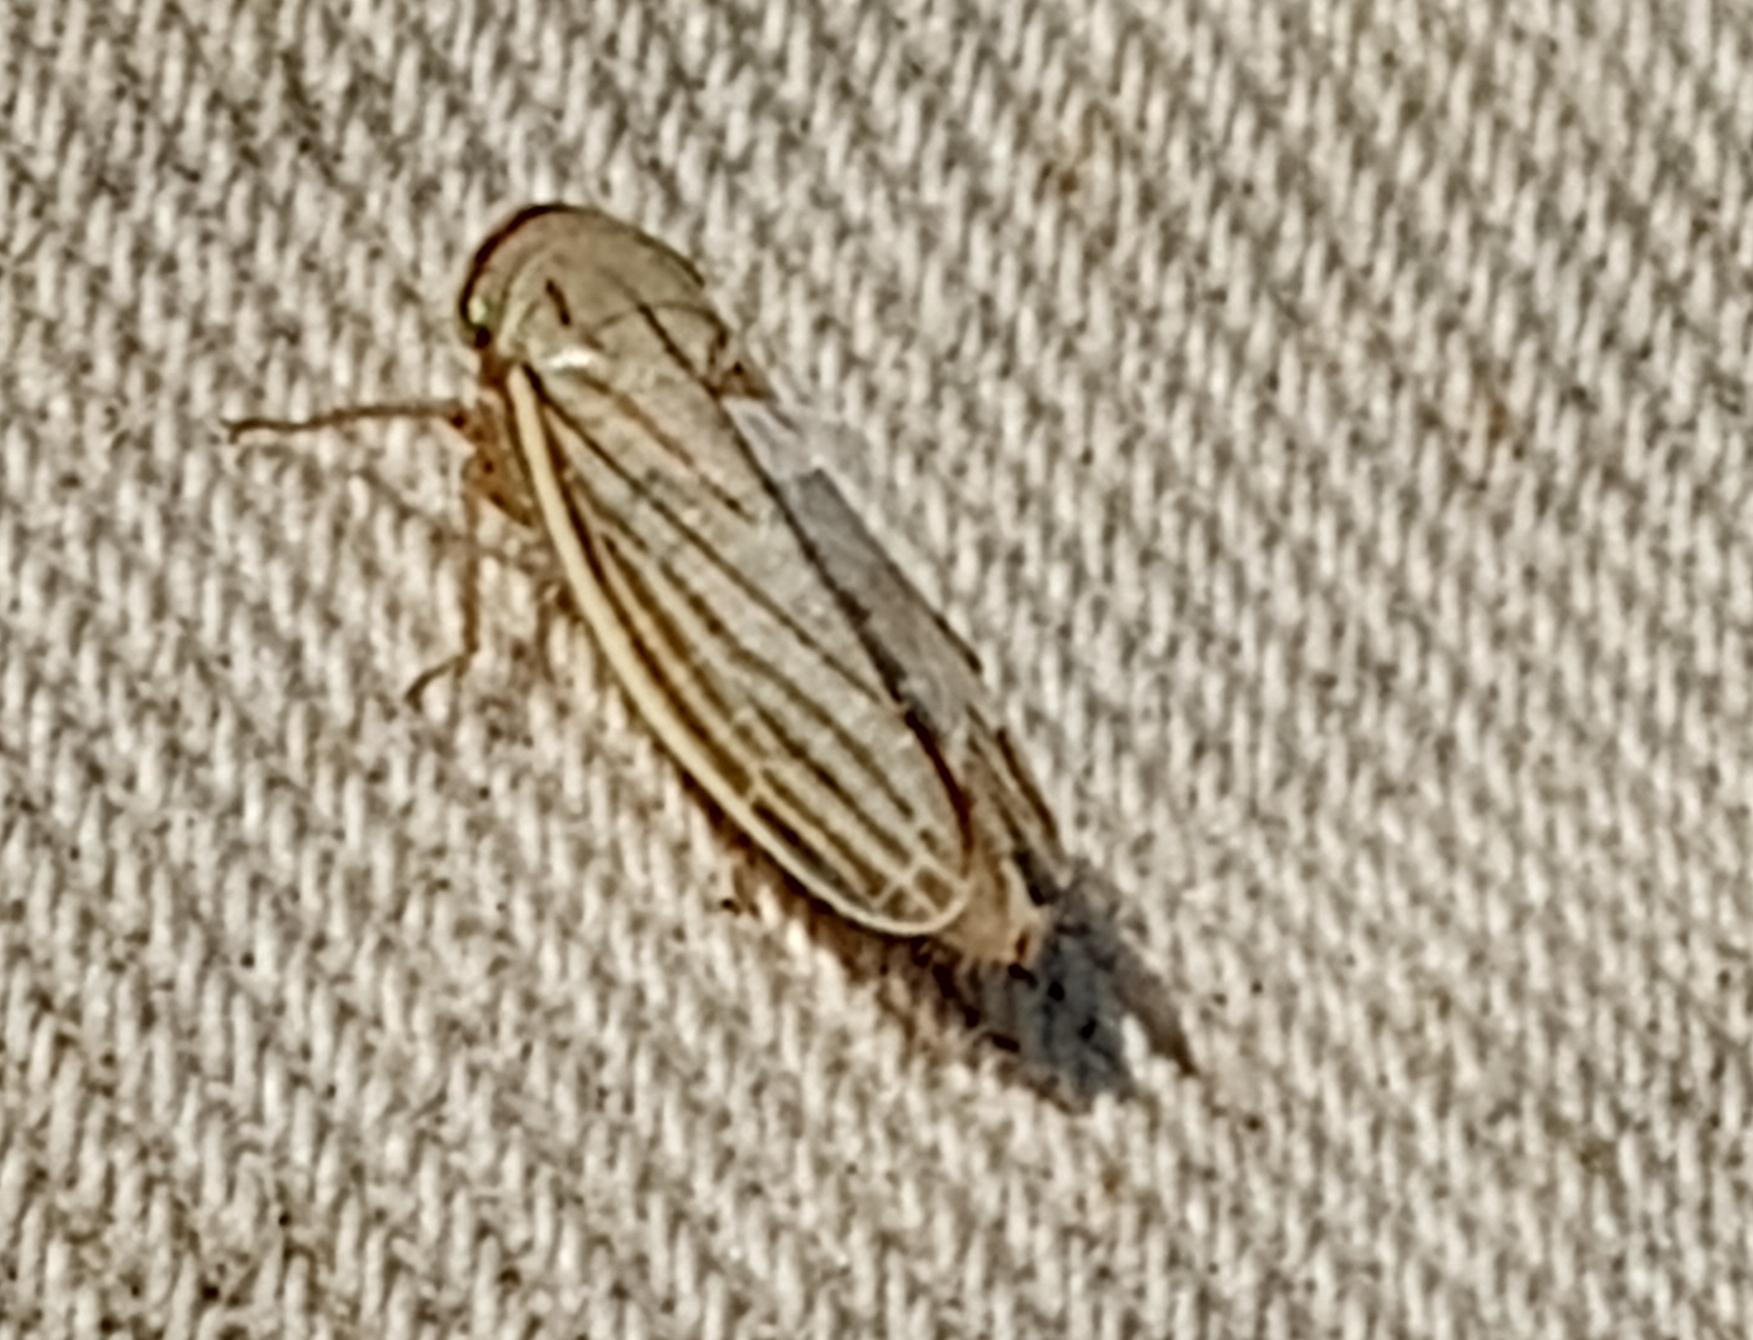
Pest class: occasional_pest